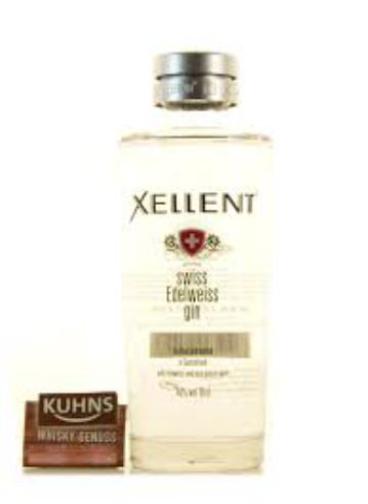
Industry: Necessities